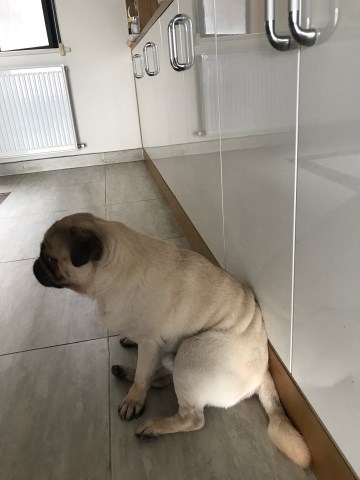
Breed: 798-n000130-pug